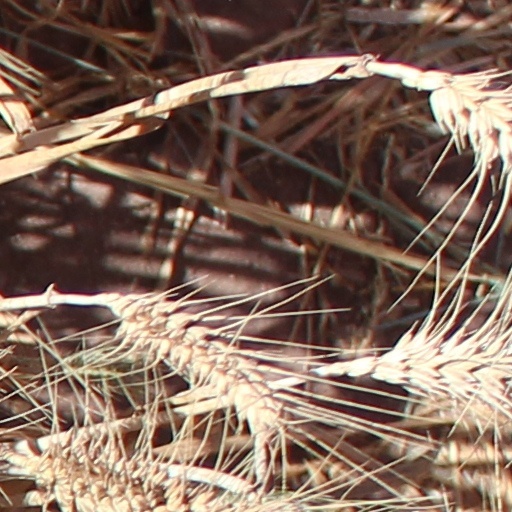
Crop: wheat